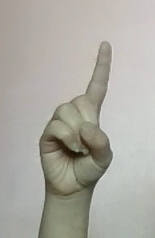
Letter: bb